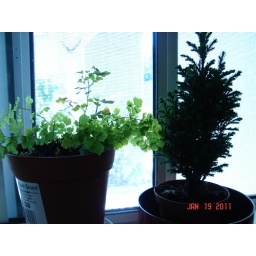
Plants by my kitchen window